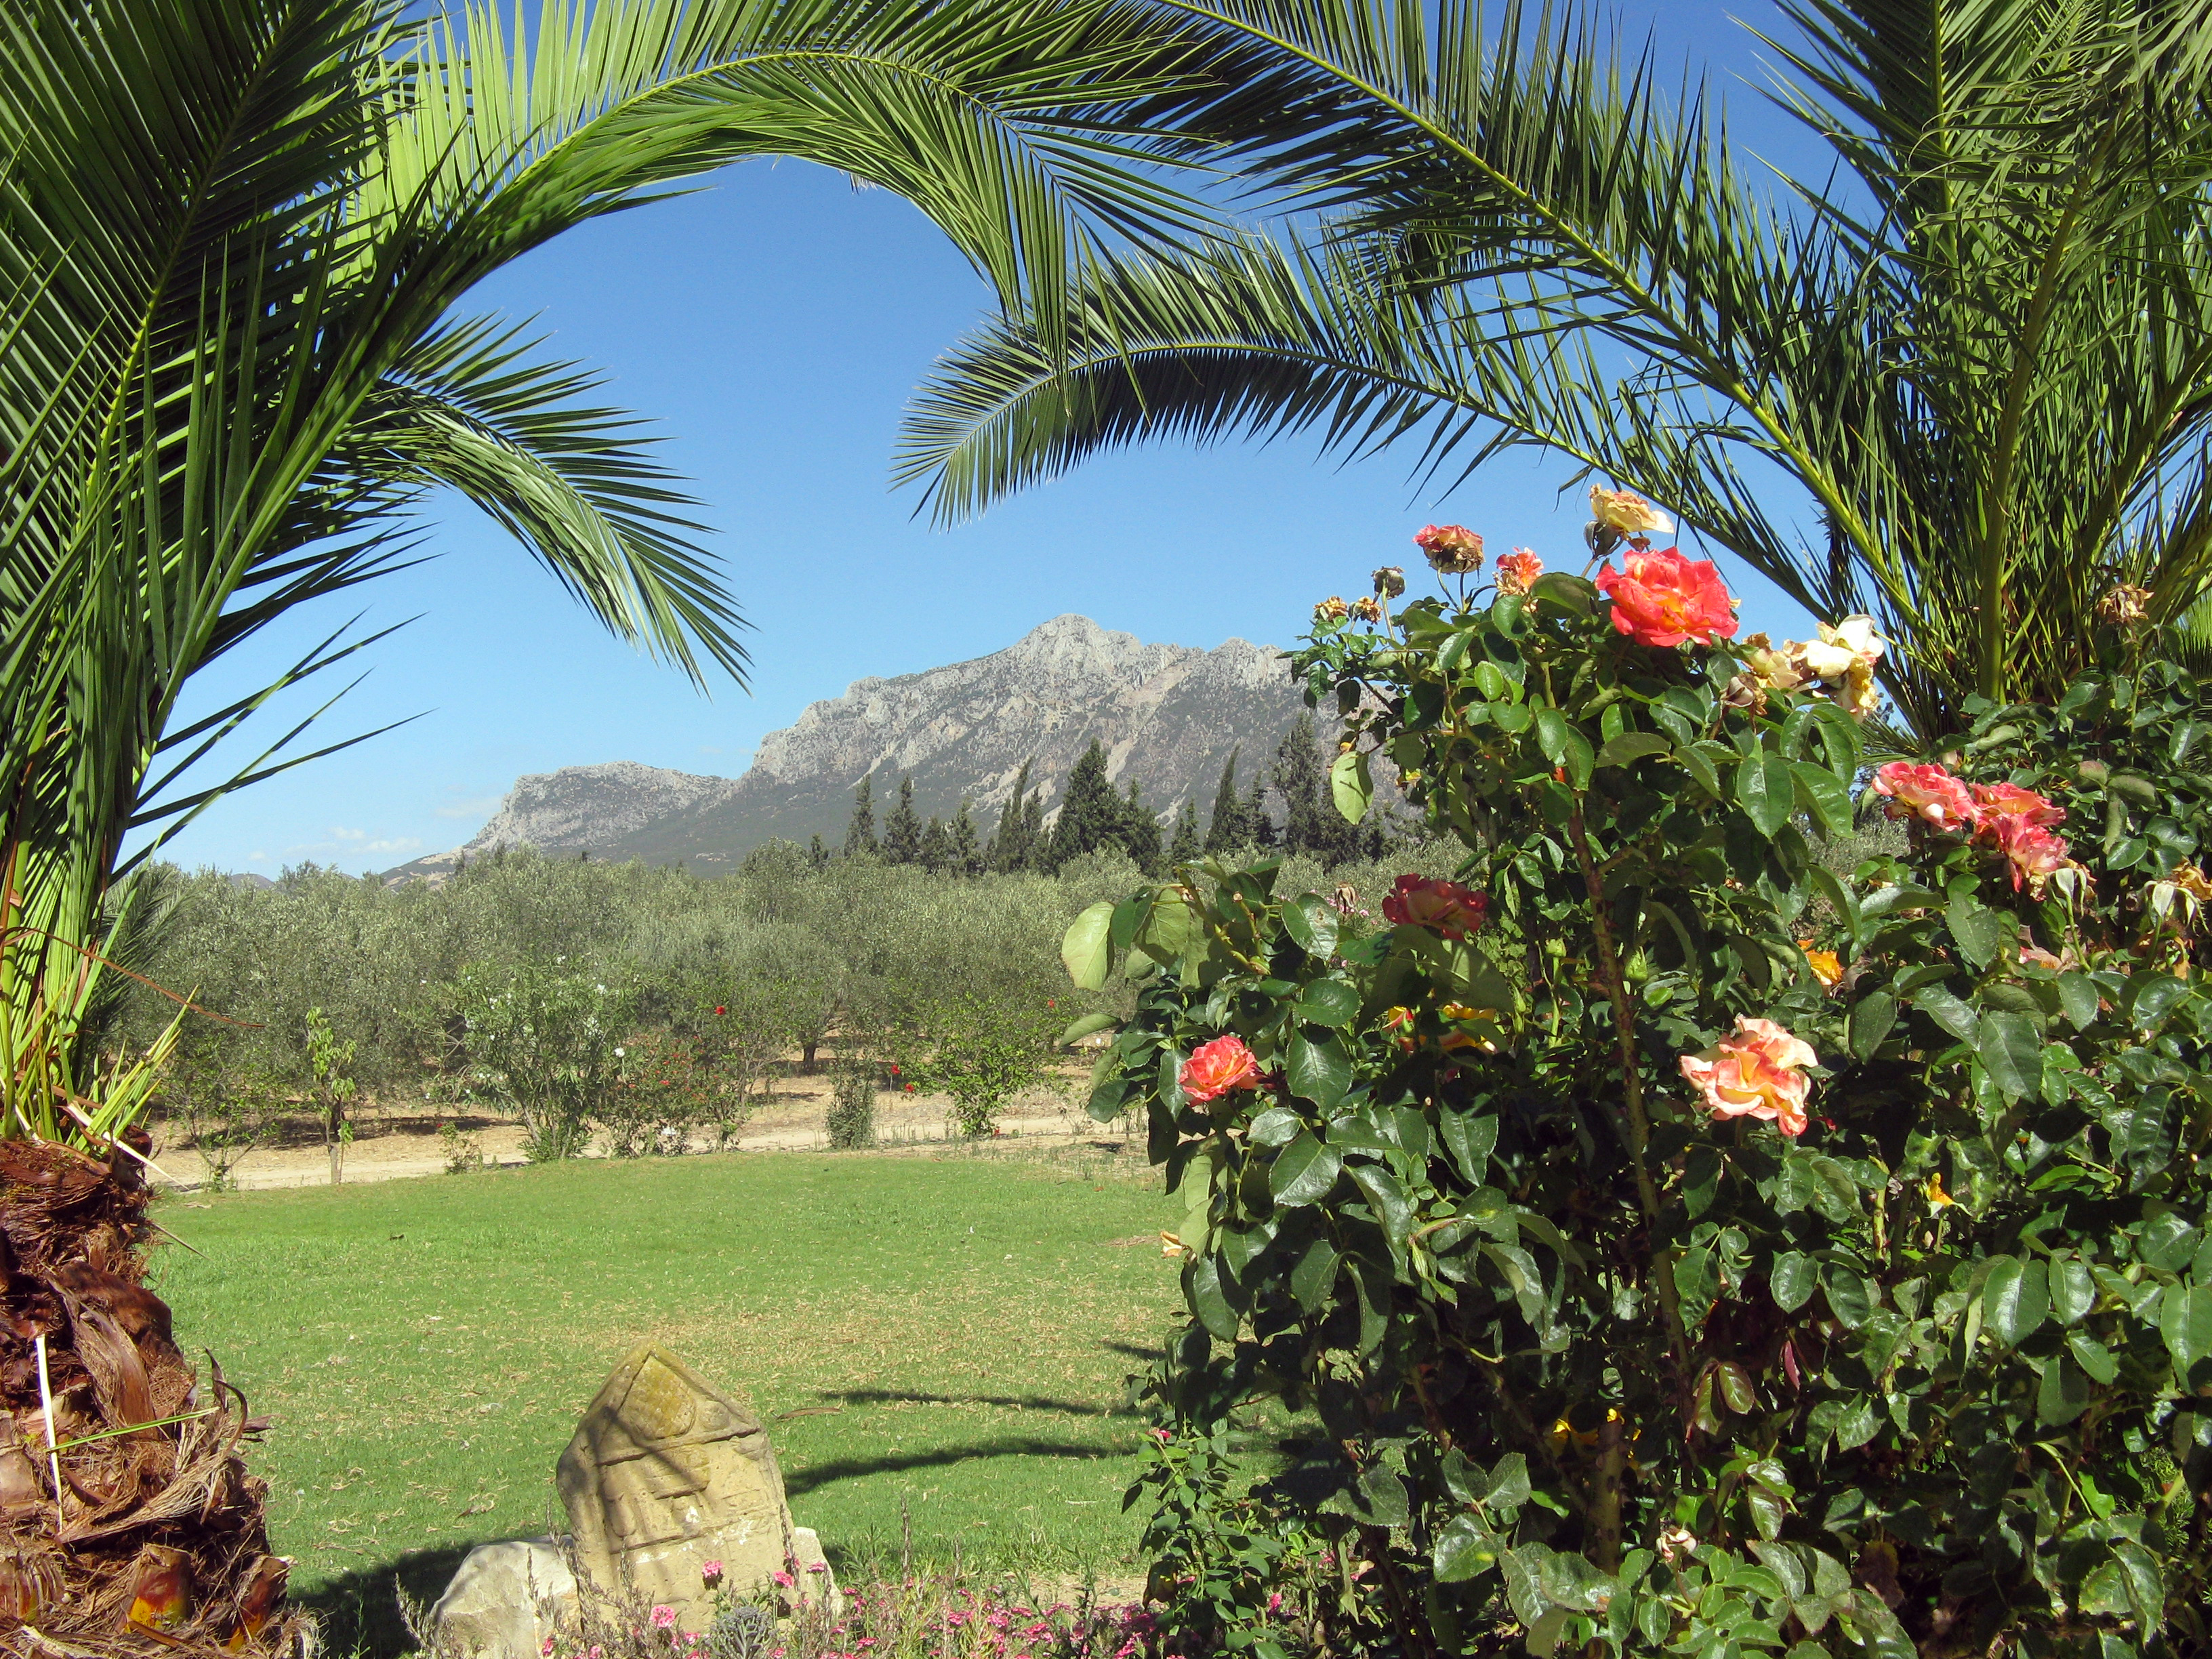
nature, vegetation, tree, ecosystem, plant, arecales, palm tree, sky, landscape, biome, botanical garden, mount scenery, jungle, grass, plant community, elaeis, tropics, plantation, tourism, shrubland